Galileo's middle finger

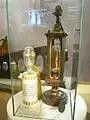
Display case at Museo Galileo including Galileo's middle and index fingers

The middle finger from the right hand of Italian astronomer Galileo Galilei (1564–1642) is a secular relic in the collection of the Museo Galileo in Florence, Italy. The finger was removed from his body after his death, and is encased in a gilded glass egg.